Egbert Streuer

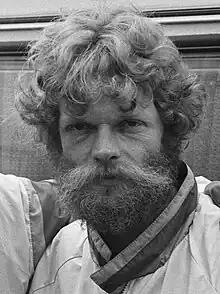

Egbert Streuer (born 1 February 1954) is a Dutch former professional sidecar driver and arguably the most successful Dutch motorcycle racer of all time.